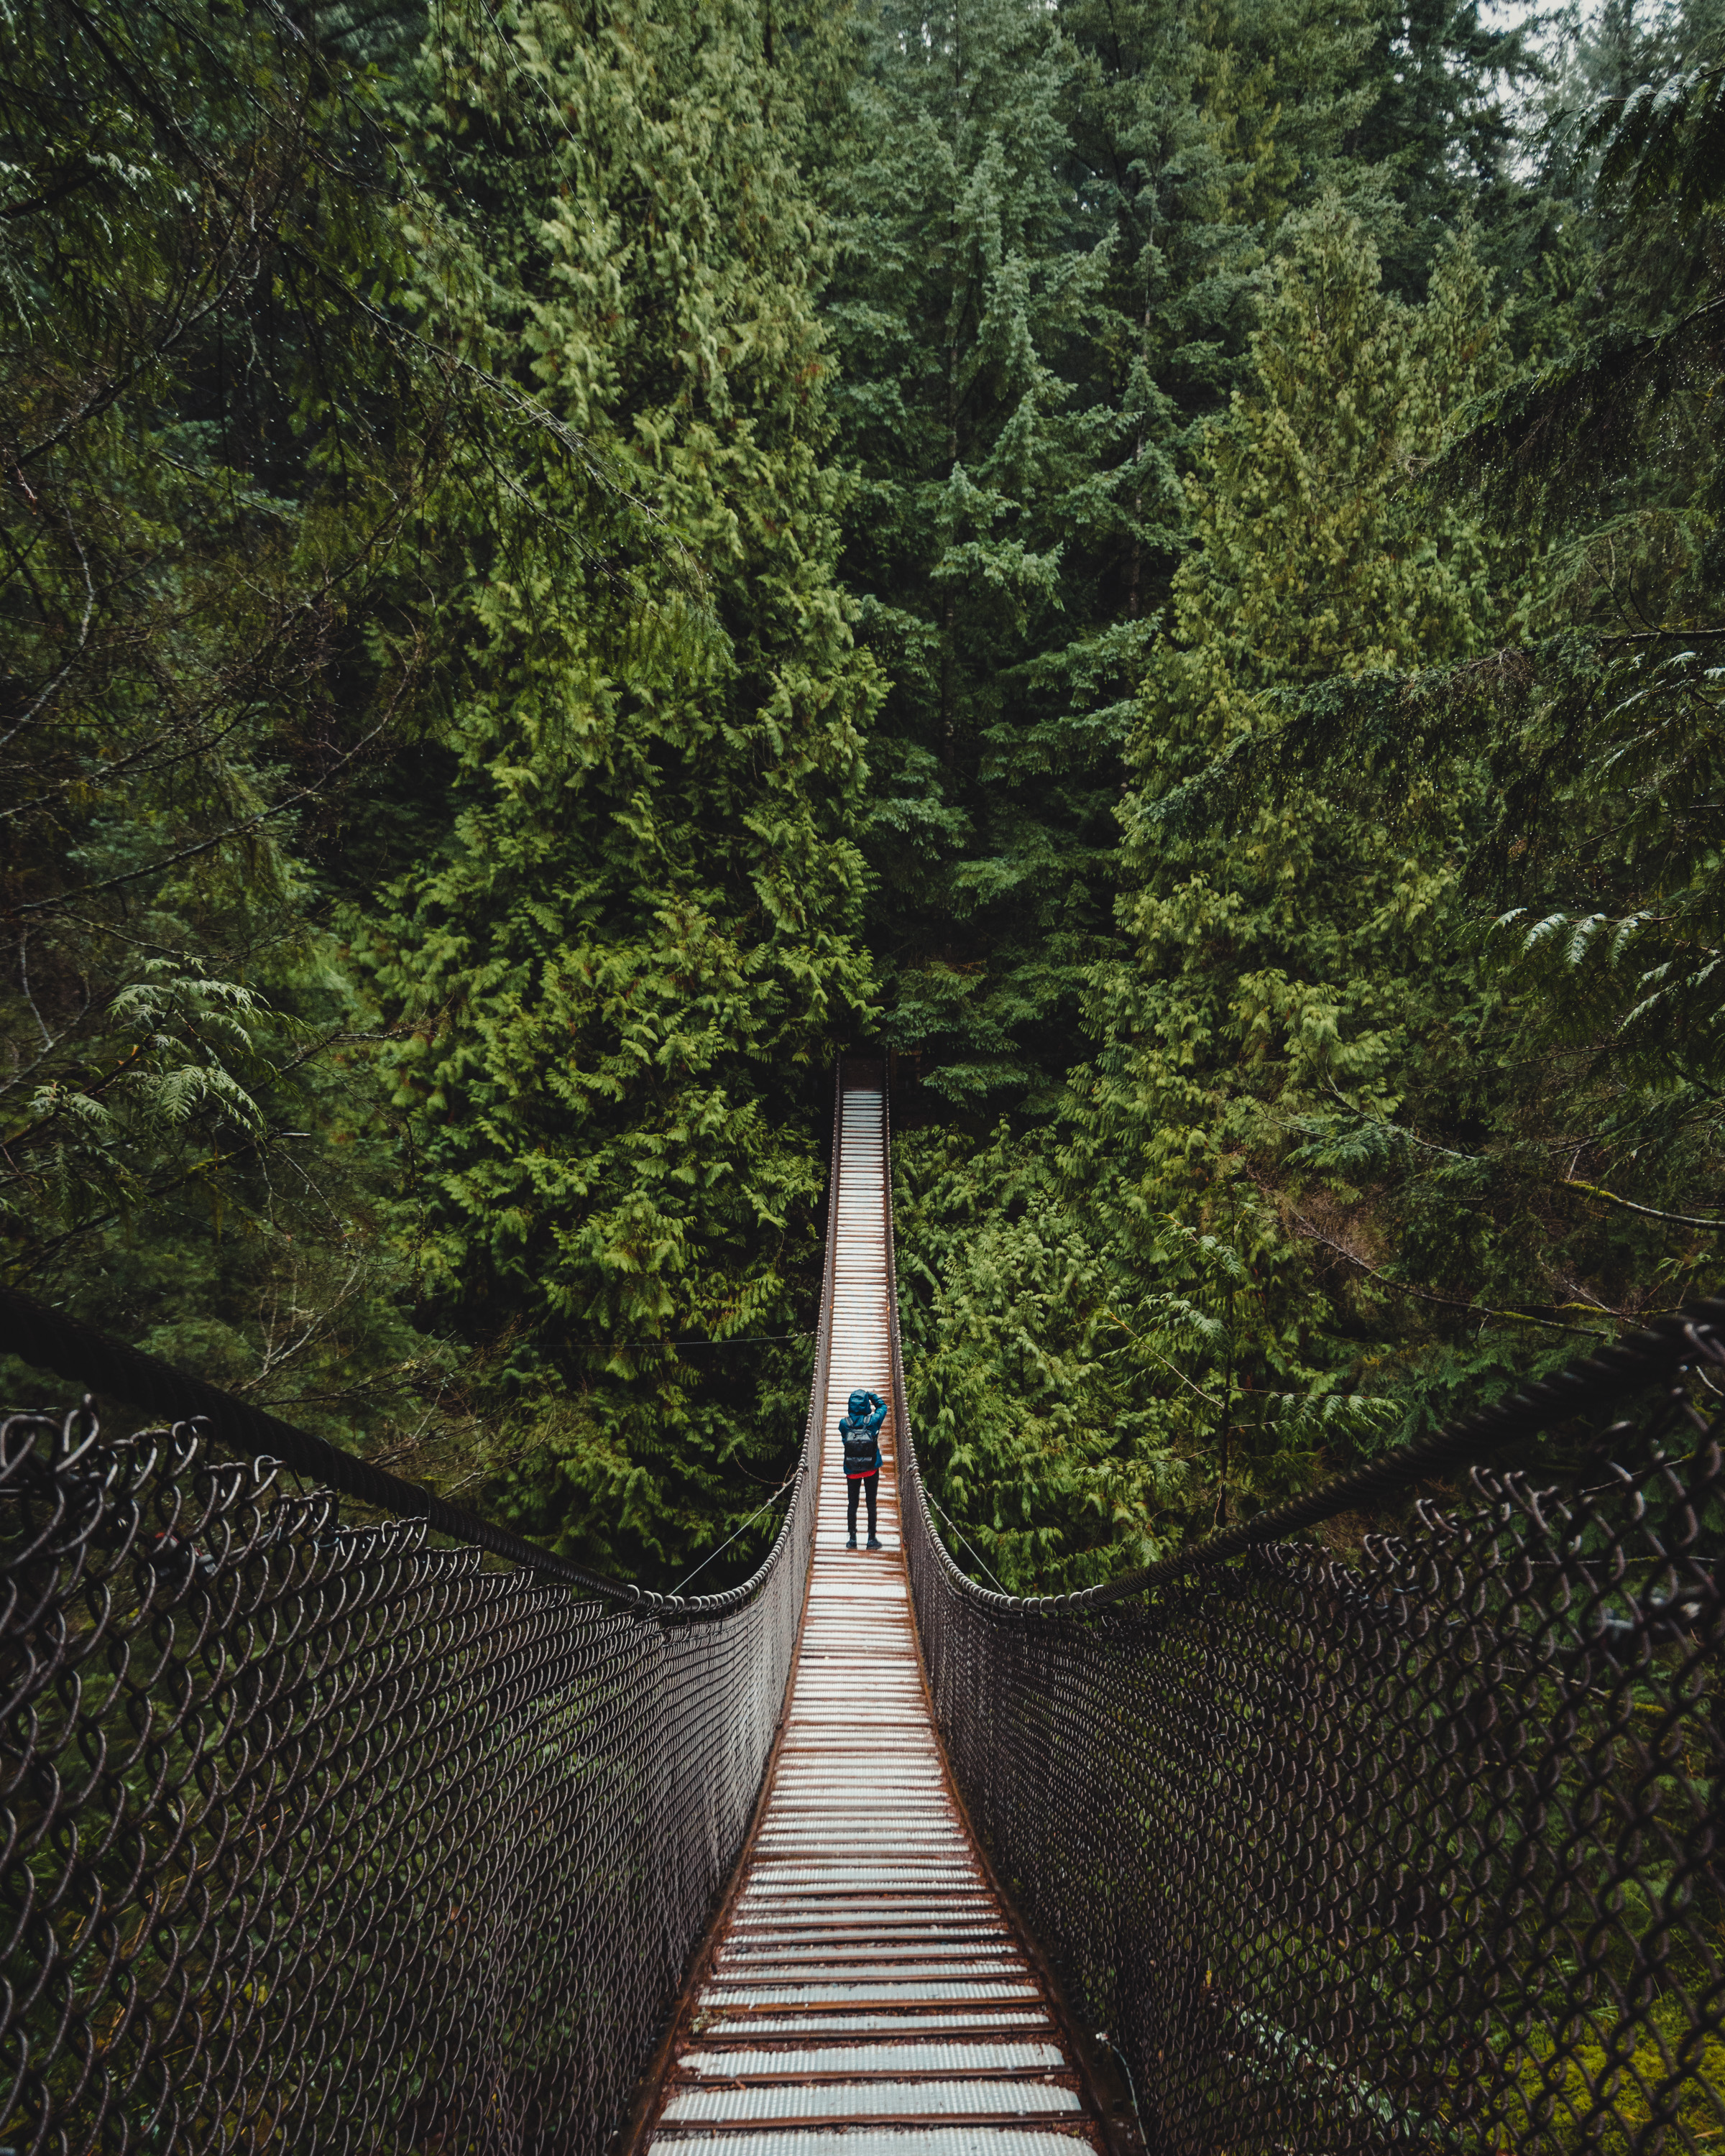
bridge, tree, suspension bridge, canopy walkway, rope bridge, woody plant, walkway, plant, forest, inca rope bridge, nonbuilding structure, symmetry, thoroughfare